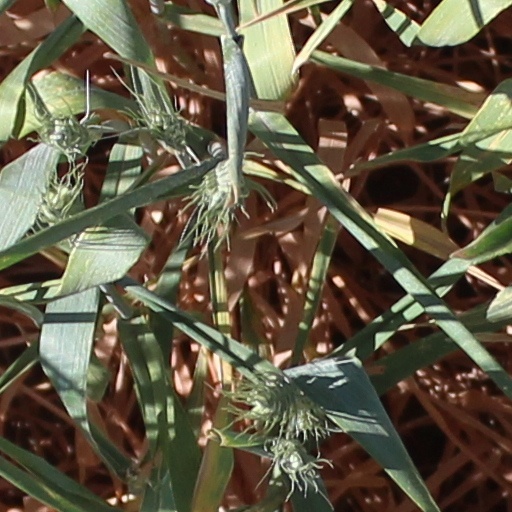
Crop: wheat